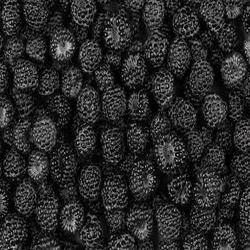
Label: Blackberry